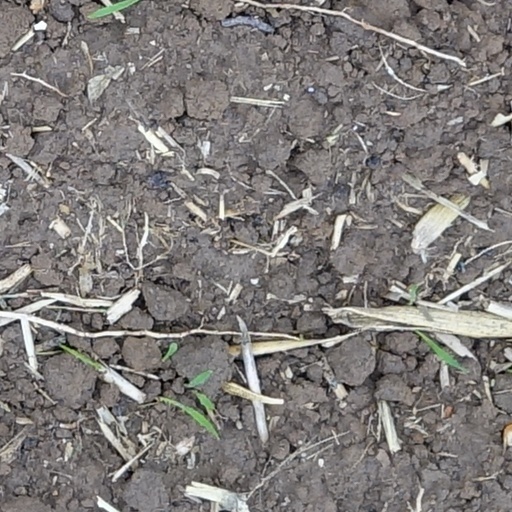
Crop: wheat